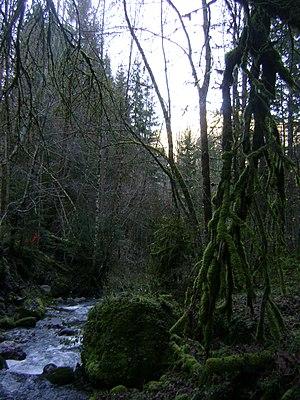
Entremont est une ancienne commune française située dans le département de la Haute-Savoie, en région Auvergne-Rhône-Alpes.